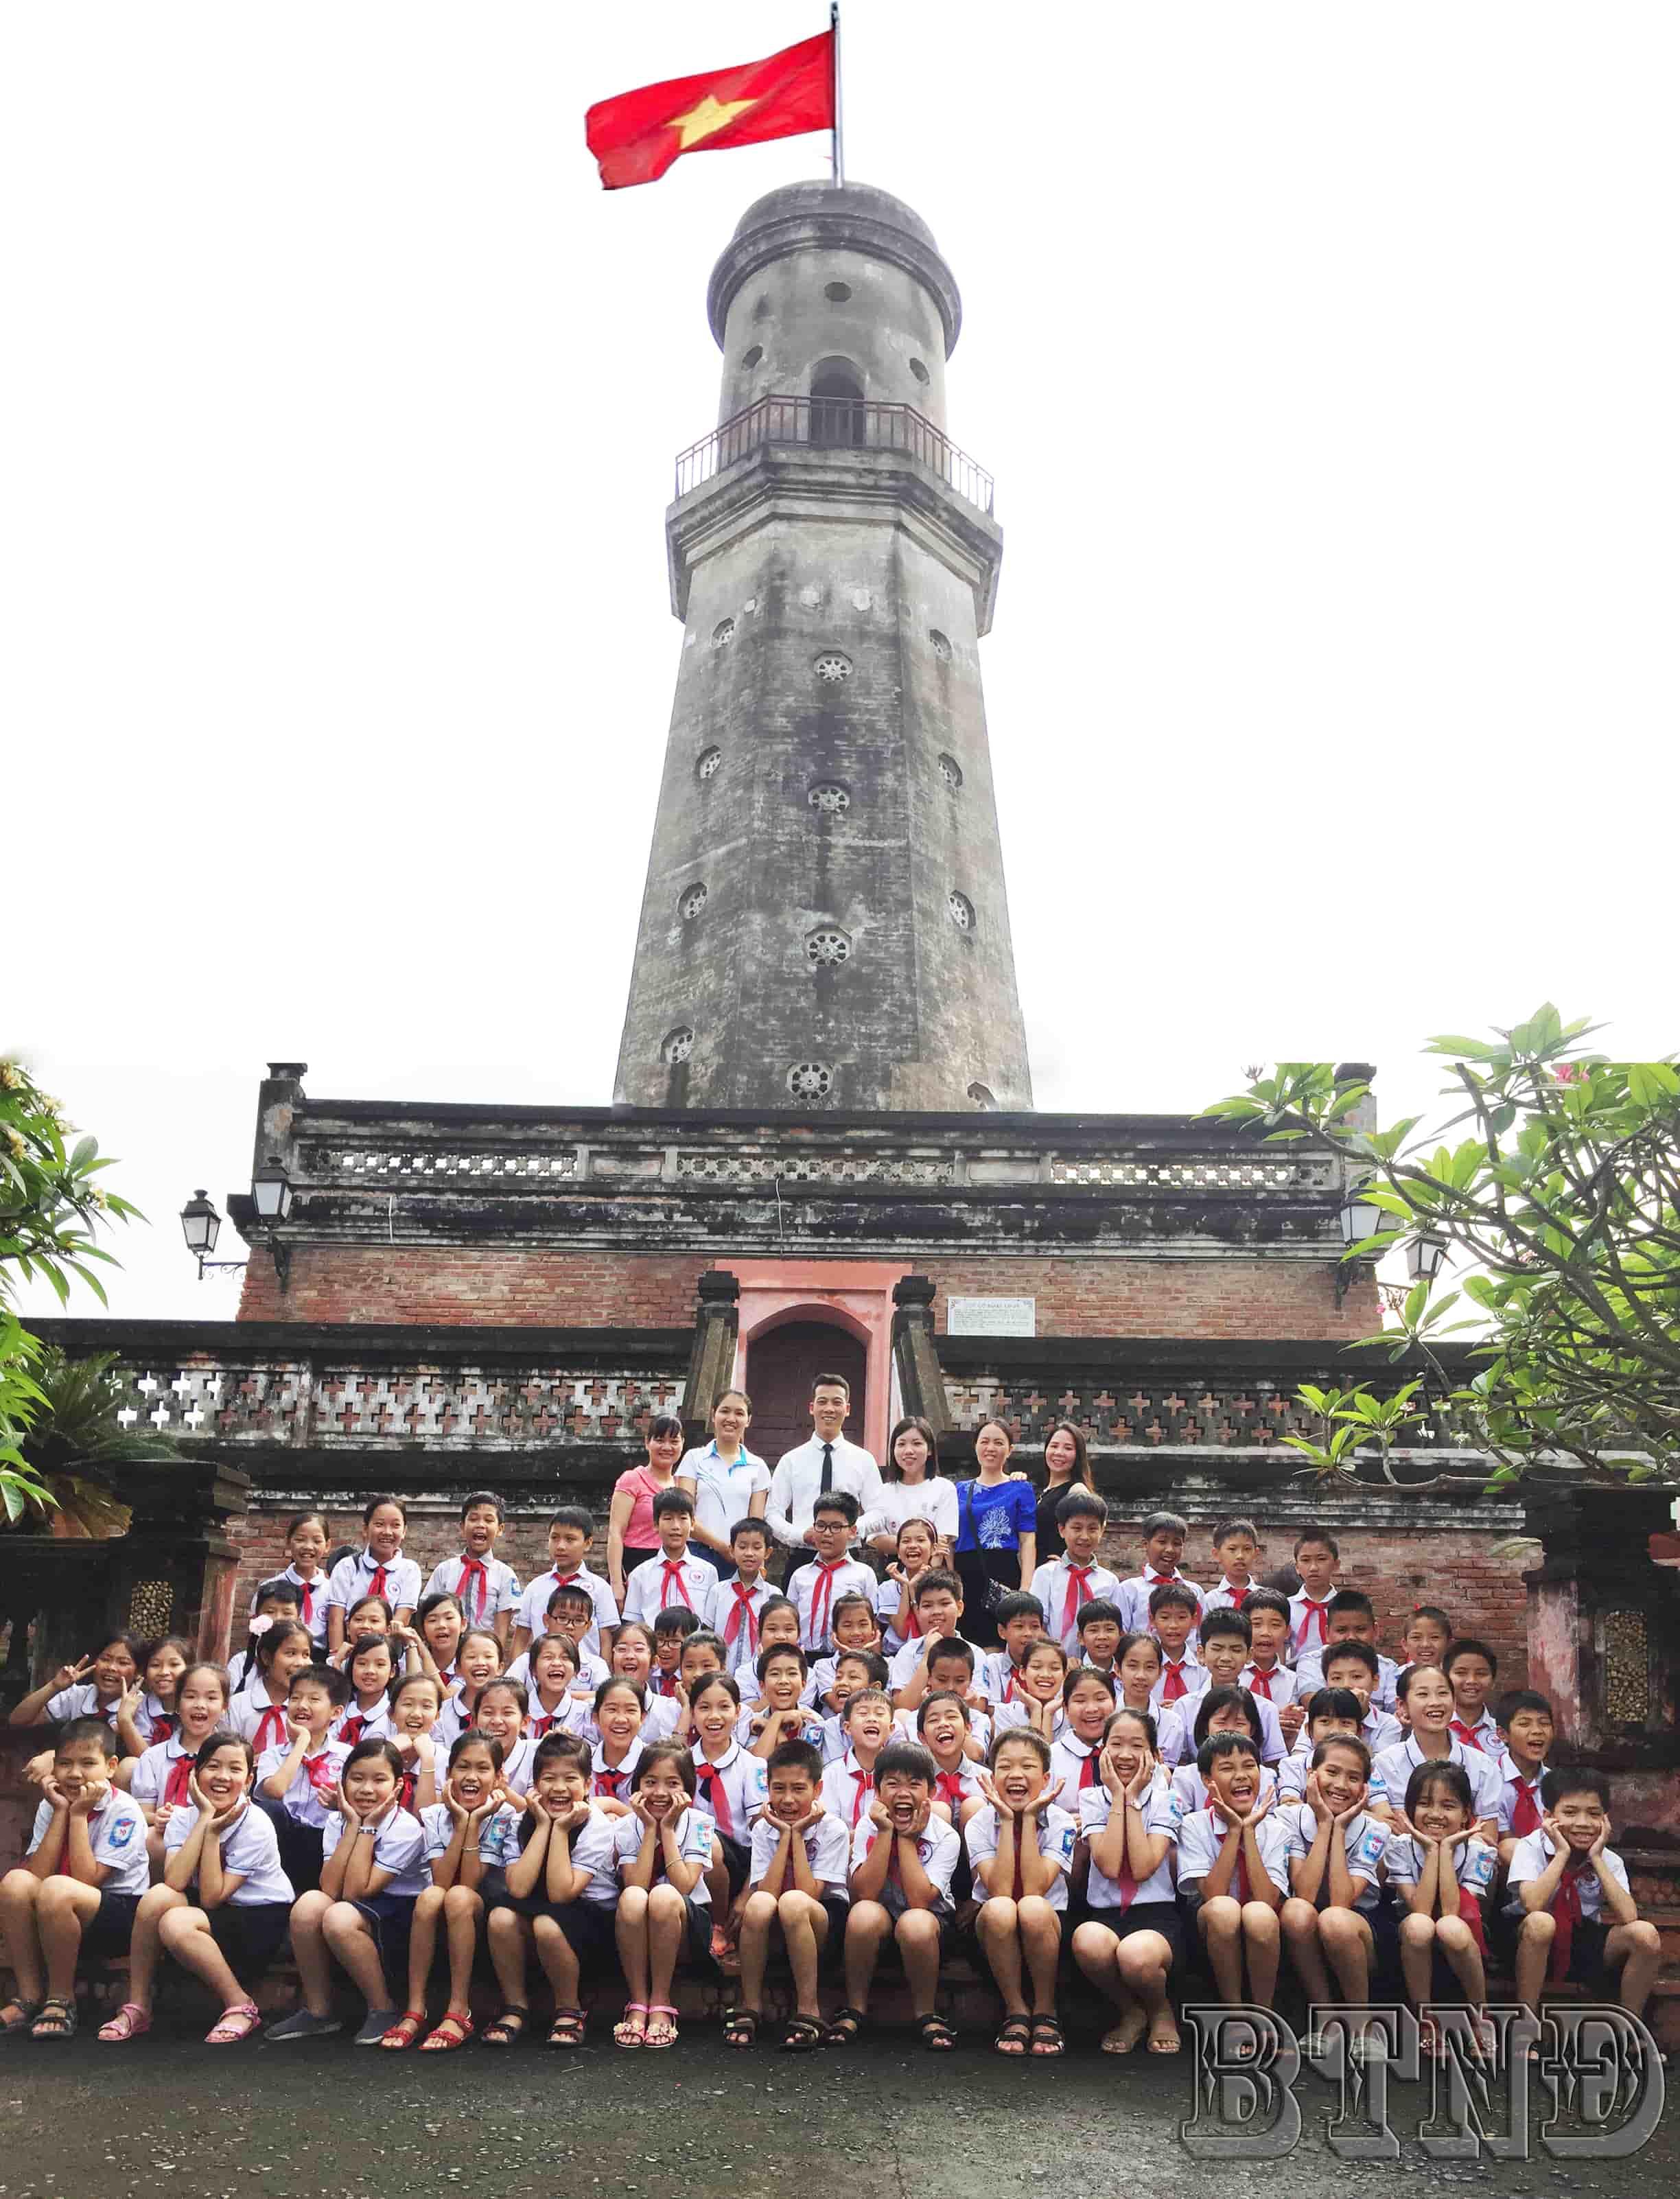
nhiều người đang chụp ảnh tập thể dưới một cái cột cờ